XII Squadriglia MAS

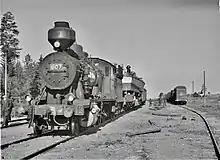
"MAS 528" loaded onto a train for rail transport to Lake Ladoga, June 1942

In May 1942 the force began the journey to the lake, loading the boats onto transports for the journey overland via the Brenner Pass and Innsbruck to Stettin, and by ship to Helsinki. The final leg was by road to Sortanlahti on Lake Ladoga, which served as the XII MAS's base of operations. The naval division arrived on June 22, 1942, 12 months to the day after the opening of Barbarossa. Already on the lake was the Finnish motor torpedo boat , and five days later, four German minelaying boats (or ) also arrived. This whole force was combined into an Axis formation, Naval Detachment K, under the overall command of Finnish Eino Iisakki Järvinen.